Lazarus (department store)

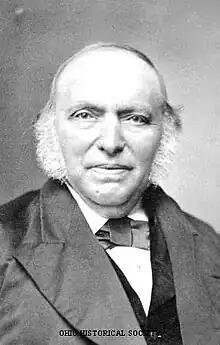
Simon Lazarus, founder of what was to become The F&R Lazarus & Co., which blossomed into Macy's, Inc. (formerly Federated Department Stores).

Family patriarch Simon Lazarus (1808–1877) opened a one-room men's clothing store in downtown Columbus in 1851. By 1870, with improvements to the industry in the mass manufacture of men's uniforms for the Civil War, the family business expanded to include ready-made men's civilian clothing, and eventually, a complete line of merchandise.